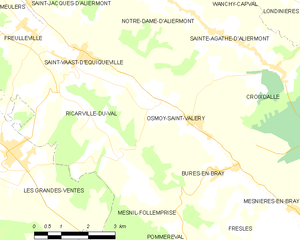
Carte des communes françaises Osmoy-Saint-Valery